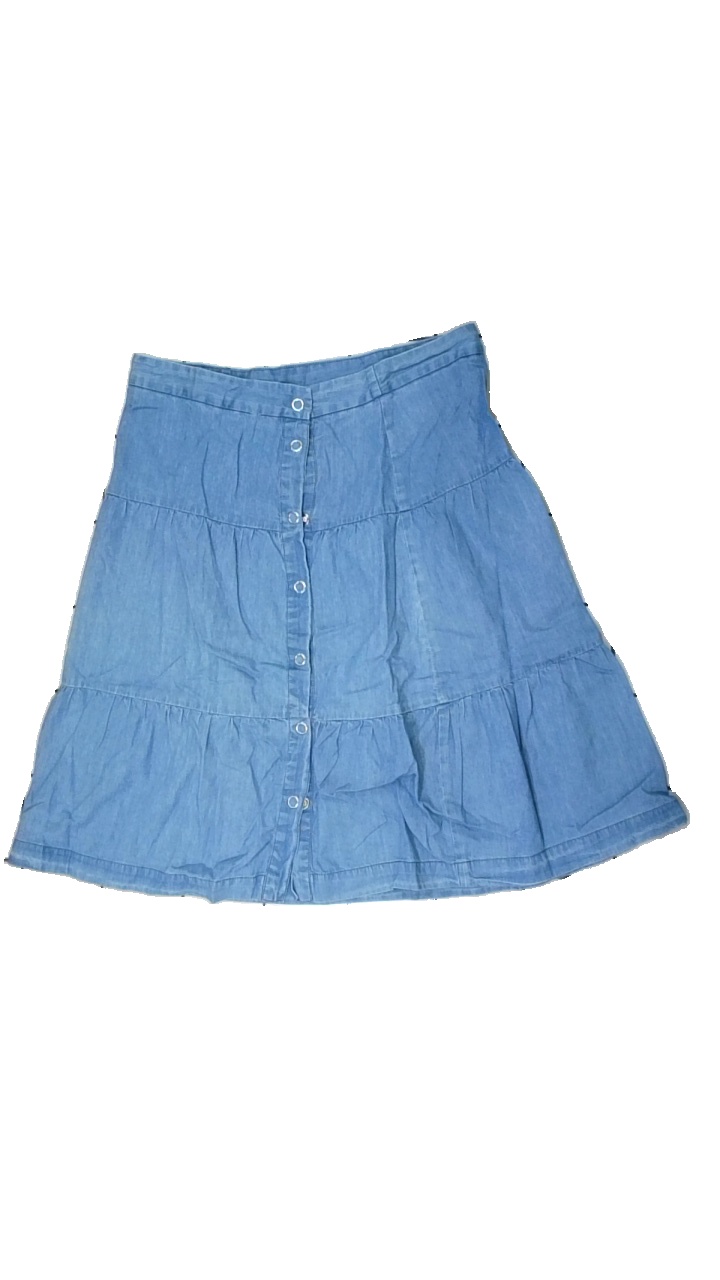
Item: Skirt (Ladies)
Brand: Soda
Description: blå jeans kjol med knappar fram
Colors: Blue
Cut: Regular
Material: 100% cotton
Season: Summer
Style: Denim
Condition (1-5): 5
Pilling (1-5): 5
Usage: Reuse
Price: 100-150